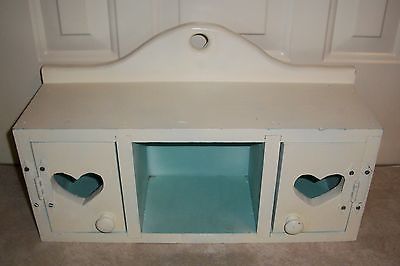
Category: cabinet